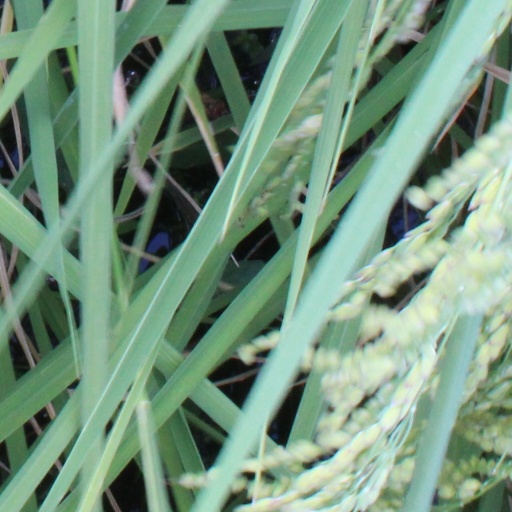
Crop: rice